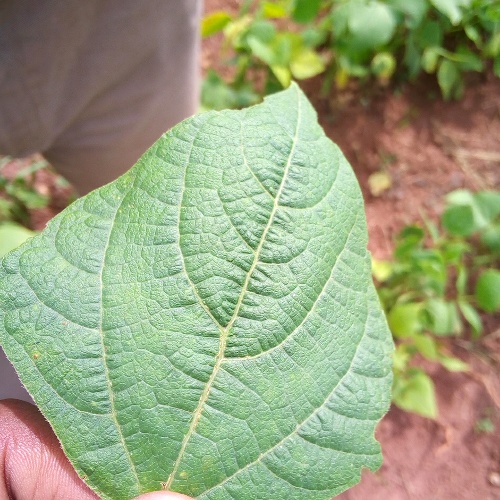
Leaf condition: healthy